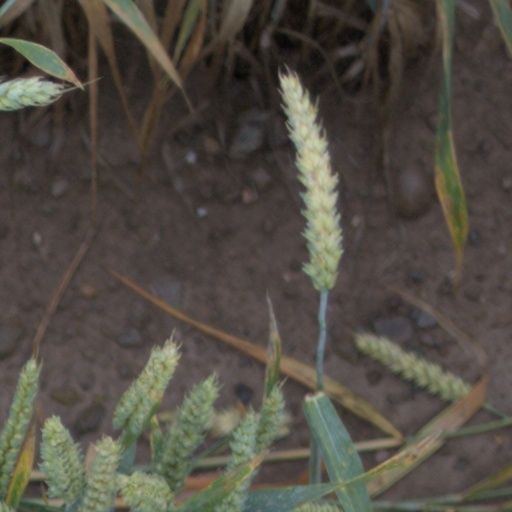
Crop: wheat